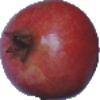
Label: pomegranate